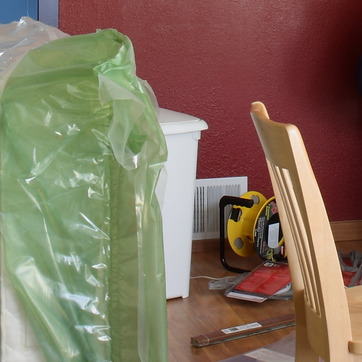
Material: plastic